Great Dolmen of Zambujeiro

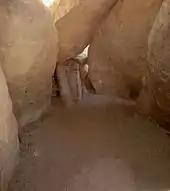
Inside the dolmen

Research has dated this dolmen structure to between 4000-3000 BC, concurrent with the megalithic construction associated with the region of Évora. It is linked to the dolmen culture of the "Anta Grande da Comenda da Igreja" ("Great Dolmen of Comenda da Igreja" in the municipality of Montemor-o-Novo.